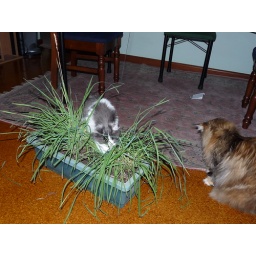
I want to eat da bird in da grass